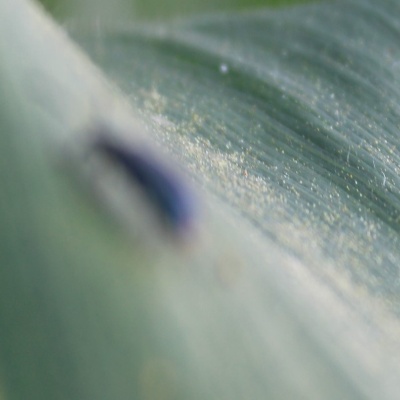
Crop: Maize
Condition: leaf beetle